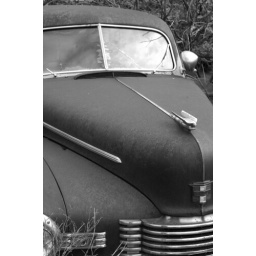
One of hundreds of cars sitting abandoned in an open North Dakota field.